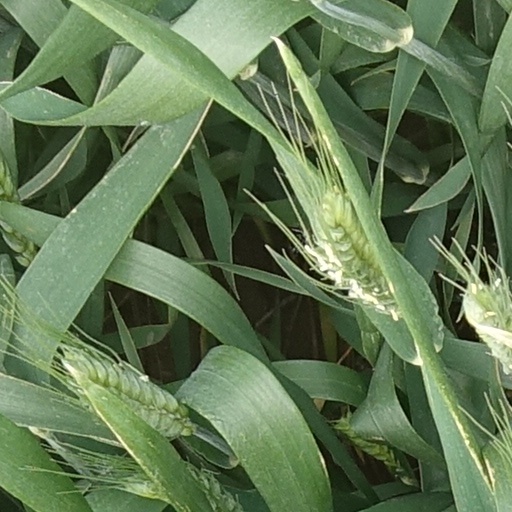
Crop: wheat